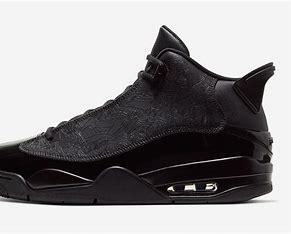
Brand: Jordan
Model: Dub Zero